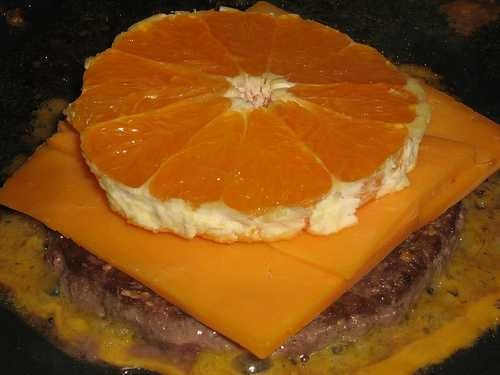
Label: Orange